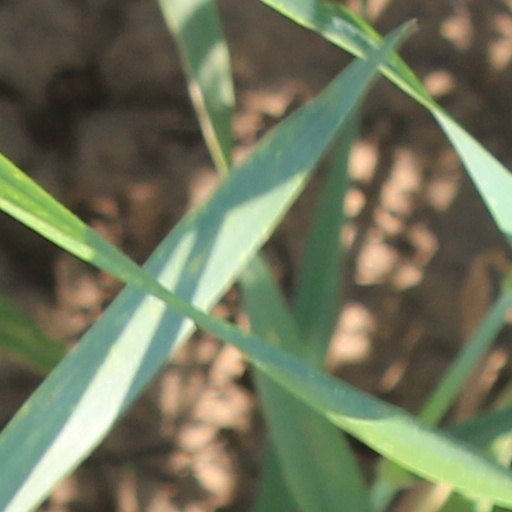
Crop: wheat